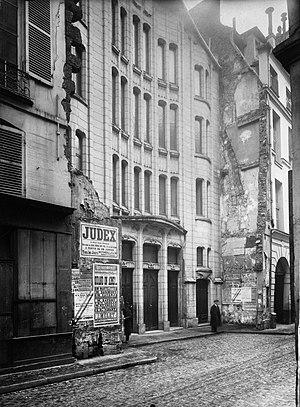
Photographie de la Synagogue de la Rue Pavée, Paris. Les batiment a eté conçu par l'architecte Hector Guimard, maitre de l'Art Nouveau français. La synagogue a eté construite entre 1913 et 1914. Photograpie de Charles Joseph Antoine Lansiaux, 1917. Italiano: Fotografia della Sinagoga di Rue Pavée, 10, Parigi. Progettata dall'architetto Hector Guimard, esponente dell'Art Nouveau francese, e realizzata tra il 1913 ed il 1914. La fotografia fu scattata nel 1917 da Charles Joseph Antoine Lansiaux.
La synagogue de la rue Pavée est une synagogue de Paris, située au numéro 10 de la rue Pavée, au cœur du quartier juif du Marais, dans le 4ᵉ arrondissement.